John J. Jenkins

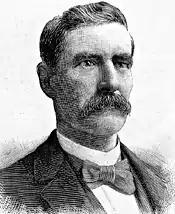
Sketch of a younger John J. Jenkins.

In 1894, four-term incumbent congressman Nils P. Haugen announced he would not seek another term. The Republican district convention nominated Jenkins on the first ballot as their candidate in Wisconsin's 10th congressional district. He won the Fall general election with 58% of the vote.